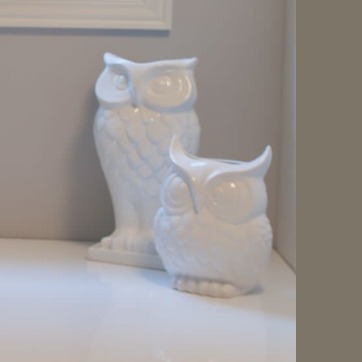
Material: ceramic